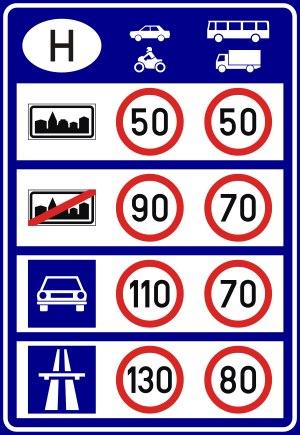
En Hongrie, les limitations de vitesse en vigueur sont les suivantes :